Richard R. McNulty

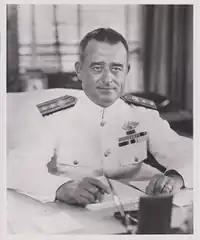
Rear Admiral (United States) Richard Robert McNulty

Richard Robert McNulty was a former United States Navy rear admiral and a former United States Maritime Service vice admiral, was born in Gloucester, Massachusetts, on April 20, 1899, and died in Boston, Massachusetts, on November 1, 1980. The United States Merchant Marine Academy community considers Vice Admiral McNulty, a World War II veteran, who had long advocated for the academy's creation, its "Father". The academy's McNulty Campus is named for the vice admiral. He served as the academy's 3rd superintendent. Vice Admiral McNulty was, too, a professor emeritus at Georgetown University.